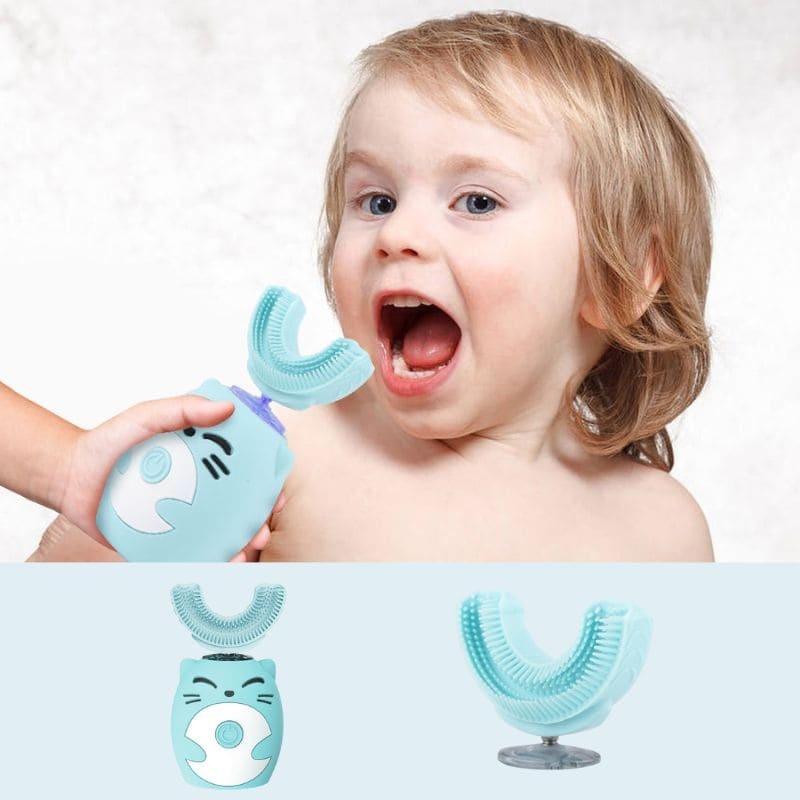
Brosse à dents électrique bébé | Easybrush
Le saviez-vous ? Selon une étude nationale menée en 2015 par la DREES et l'Assurance Maladie, près d'un enfant sur deux âgé de 6 ans présente au moins une carie dentaire . Protégez les dents de votre enfant en utilisant Easybrush Nettoyage doux et efficace Avec sa forme en U en silicone alimentaire , elle s'adapte parfaitement à la bouche de votre enfant et permet un nettoyage en douceur et en profondeur . Les poils en silicone souple éliminent efficacement la plaque dentaire et les bactéries , tout en massant délicatement les gencives de votre enfant. Simplifie le brossage dentaire La brosse à dent électrique Easybrush est simple et facile à utiliser. Son design unique lui permet d'atteindre facilement les zones difficiles d'accès, telles que les molaires et les petits espaces entre les dents, tout cela en moins de 45 secondes ! Les enfants pourront ainsi acquérir de bonnes habitudes d'hygiène bucco-dentaire dès leur plus jeune âge et en toute autonomie ! Hygiène et amusement Easybrush permettra à vos enfants de prendre soin de leurs dents tout en s'amusant. Ils ne feront plus partie des 30% des enfants qui brossent leurs dents moins de 2 fois par jour . Caractéristiques Spécifications de la brosse à dents pour enfants Easybrush Matériaux PP et silicone alimentaire, sans BPA ni Phtalate, étanche certification IPX7 Alimentation Batterie intégrée 400mAh (câble USB inclus) Autonomie 15j + 2 h de temps de charge (s’arrête de clignoter lorsque la charge est terminée) Âge De 2 à 6 ans Spécificité 3 modes d'utilisation : nettoyage soft, nettoyage profond, massage Conseil et recommandation Avant la première utilisation, plonger la brosse dans l'eau bouillante pendant au moins 3 minutes. Utiliser de la mousse dentifrice pour enfants, disponible en grande surface ou en pharmacie, qui se disperse mieux dans la bouche et facilite le nettoyage de la brosse.
Brand: Bébé Paradis
Category: Health & Beauty > Personal Care > Oral Care > Toothbrushes > Electric Toothbrushes